Religion in the Song dynasty

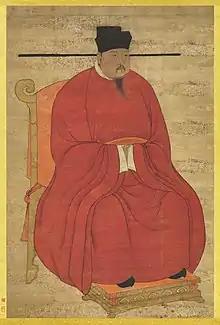
Emperor Zhenzong of Song (r. 997–1022)

Emperor Taizu of Song (r. 960–976) ordered state officials to visit Buddhist monasteries to burn incense on the days his father, grandparents, and great-grandparents had died. He also looked to Buddhist temples for the post-mortem welfare of his ancestors. In 971, Taizu ordered work begin on a complete print edition of the Tripiṭaka Buddhist Canon ("Kaibao zangshu" 開寶藏書) in Chengdu. It took 10 years to finish the 130,000 blocks needed to print the text. The finished product, the Sichuan edition of the Kaibao Canon, also known as the "Kaibao Tripitaka", was printed in 983.